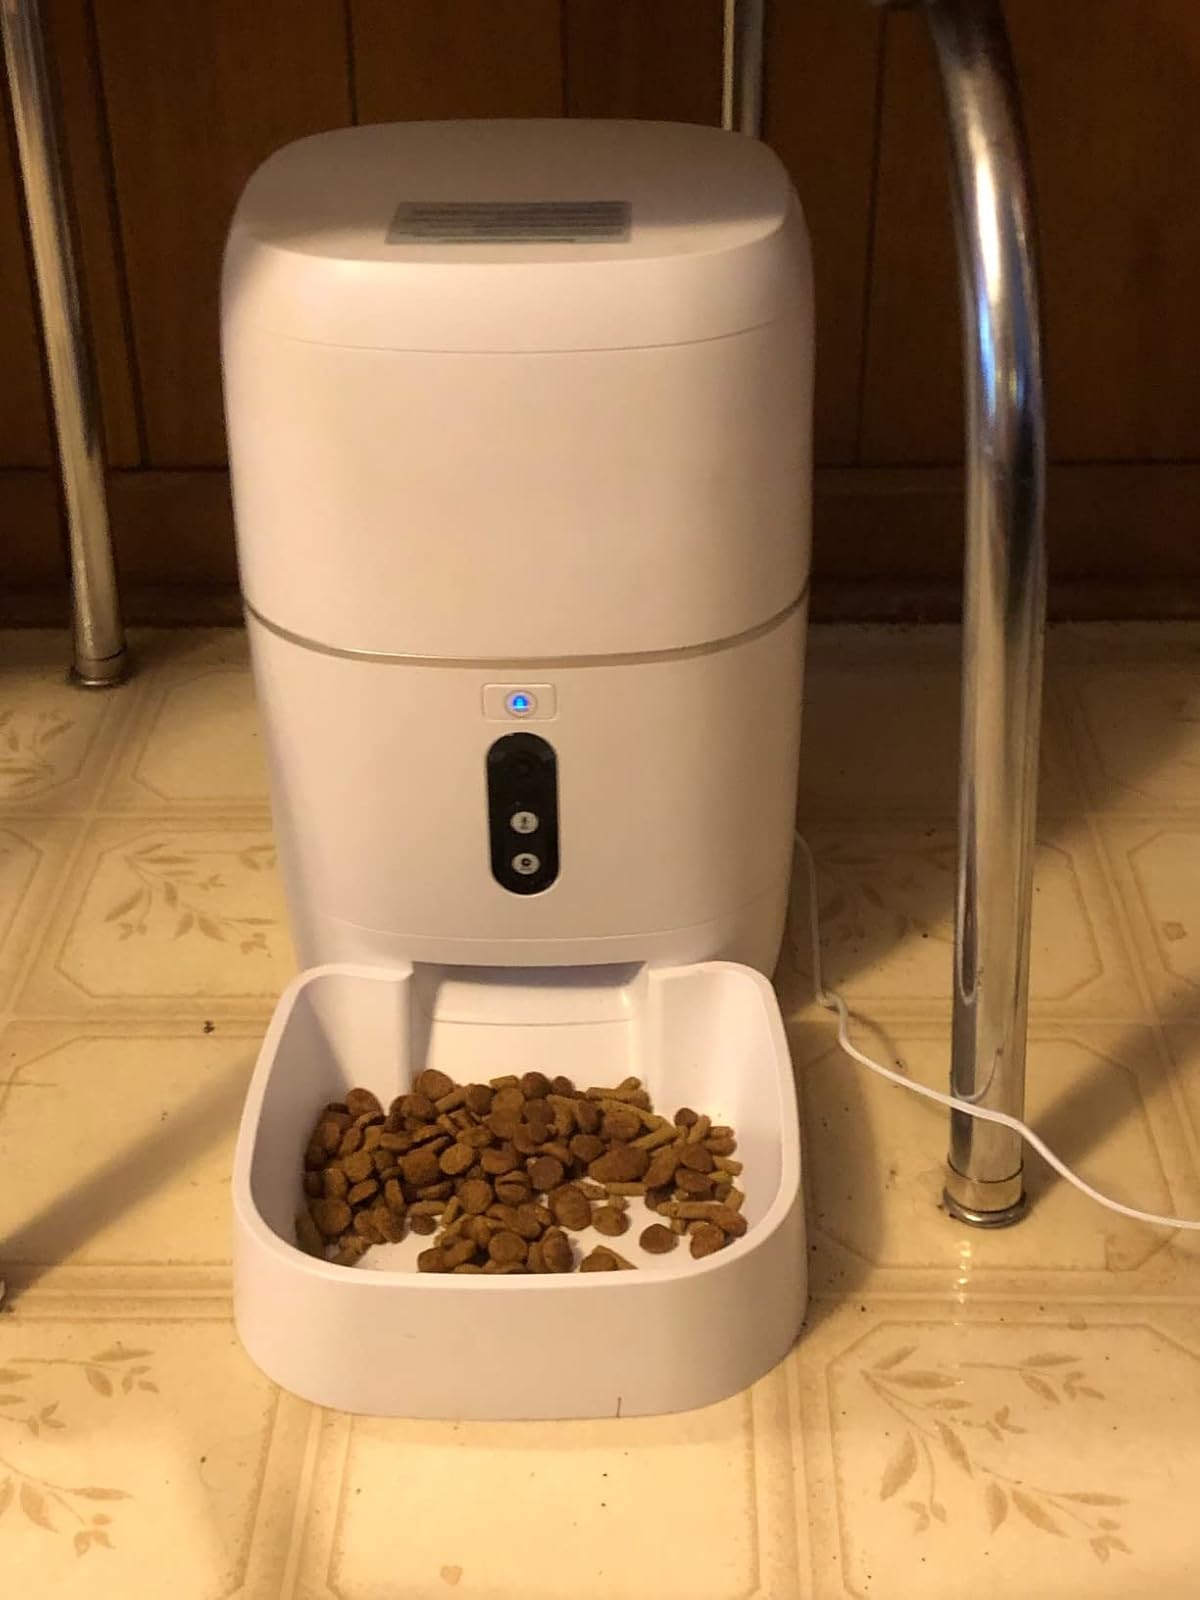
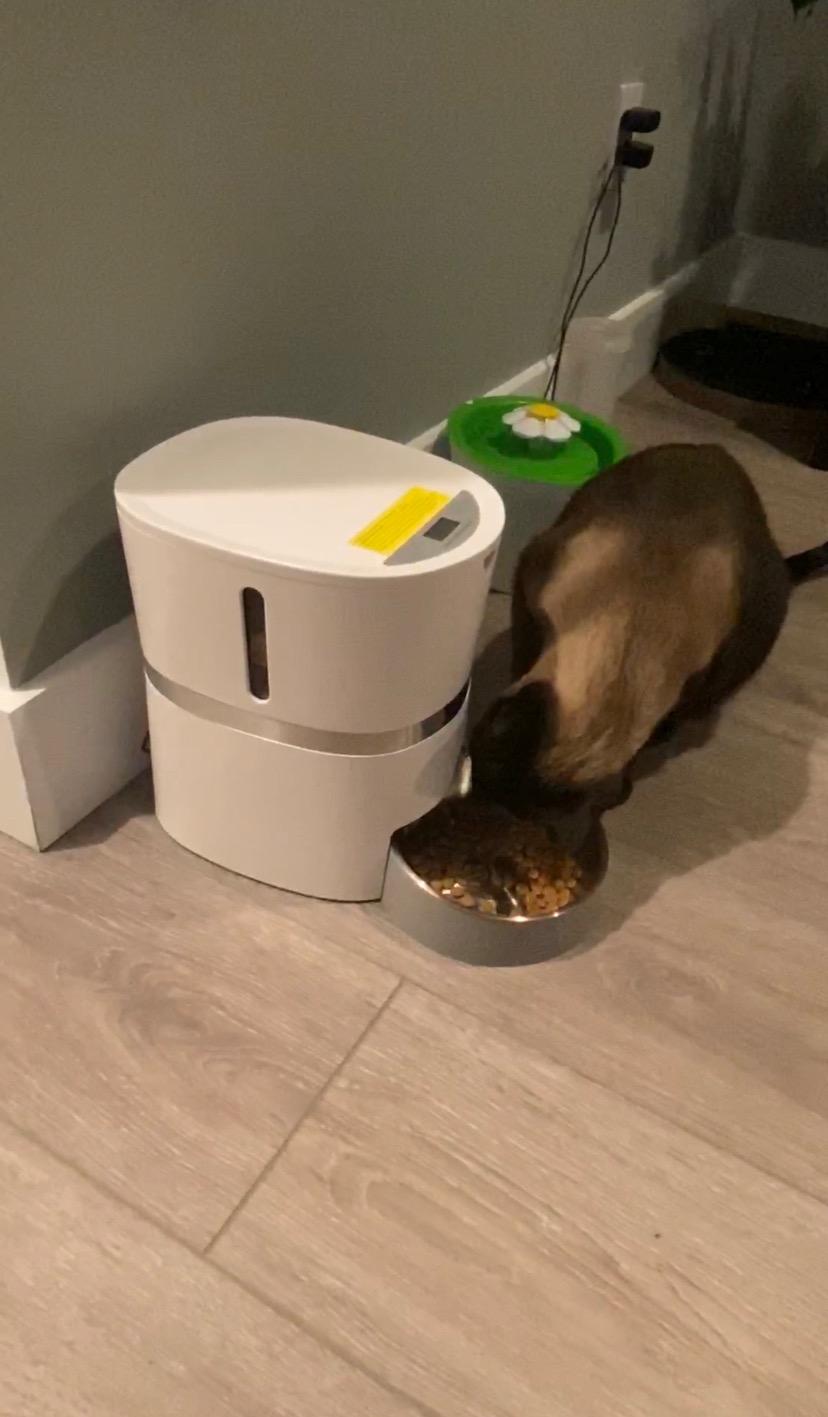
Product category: items_feeder
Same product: no